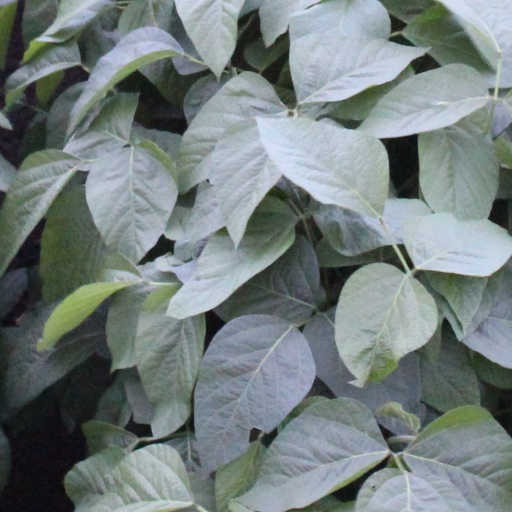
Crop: soybean